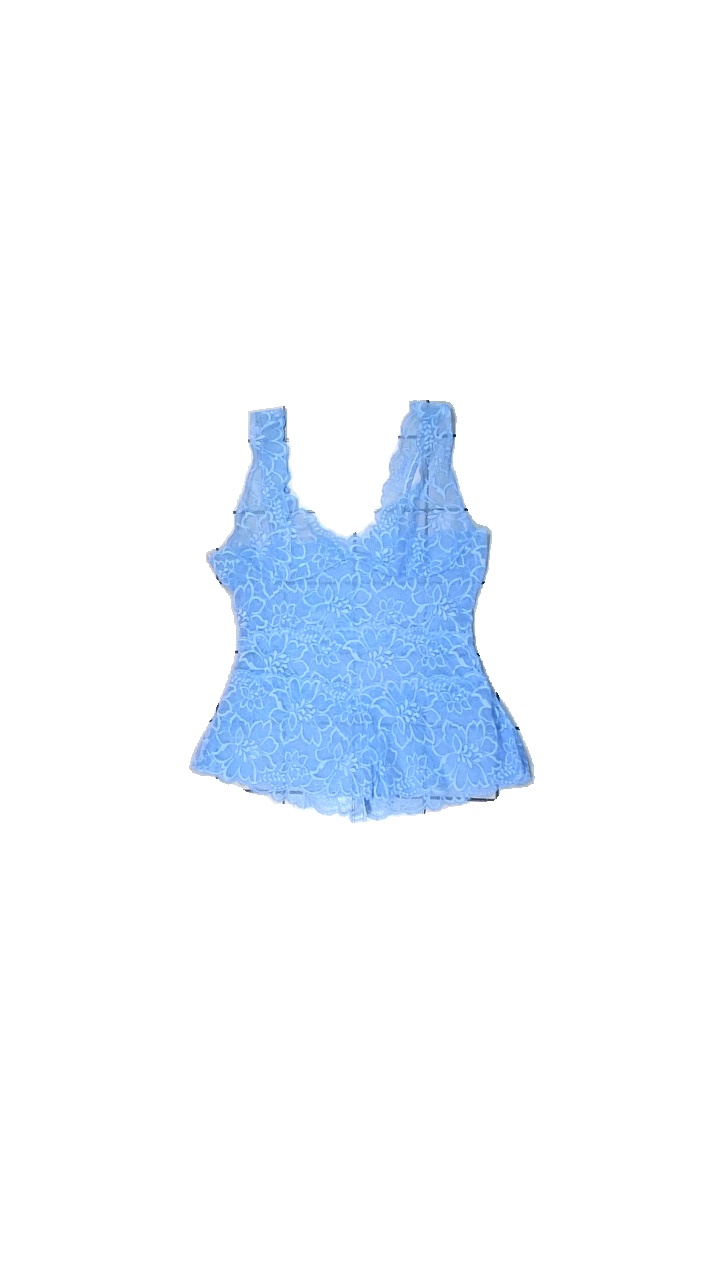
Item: Top (Ladies)
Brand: Missing
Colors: Blue
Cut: Tight
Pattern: Lace
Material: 100% nylon
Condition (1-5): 4
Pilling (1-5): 5
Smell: Minor
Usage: Reuse
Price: <50